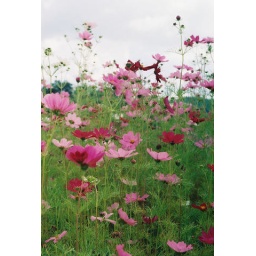
group of the pink flowers found on I-77 in WV